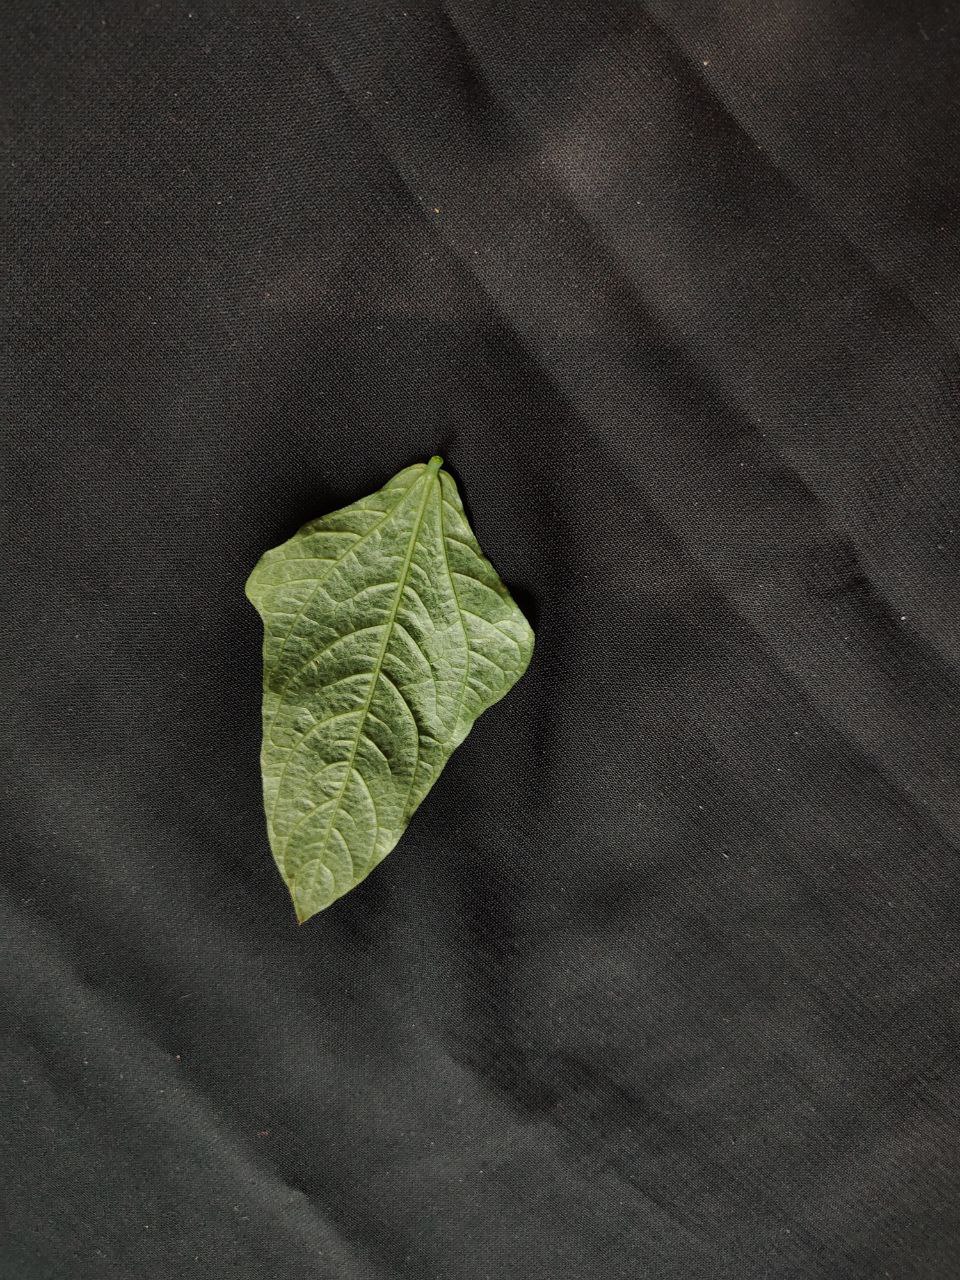
Crop: cowpea
Leaf condition: Mosaic Virus